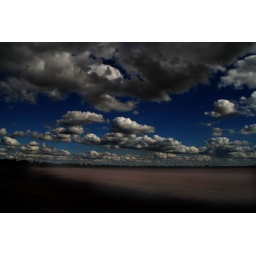
clouds over pink lake